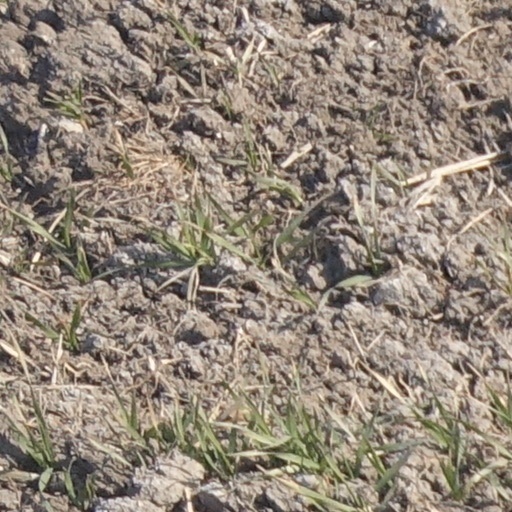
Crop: wheat